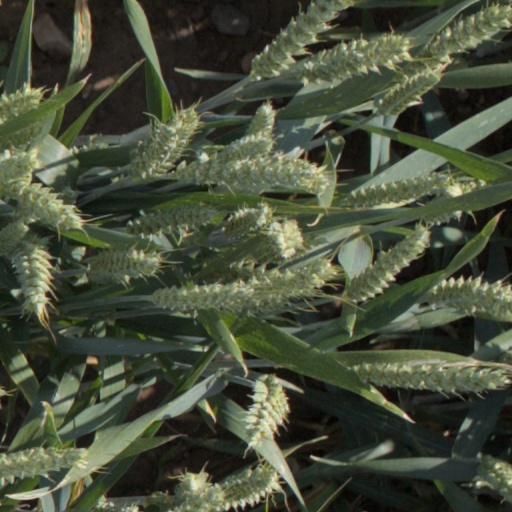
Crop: wheat